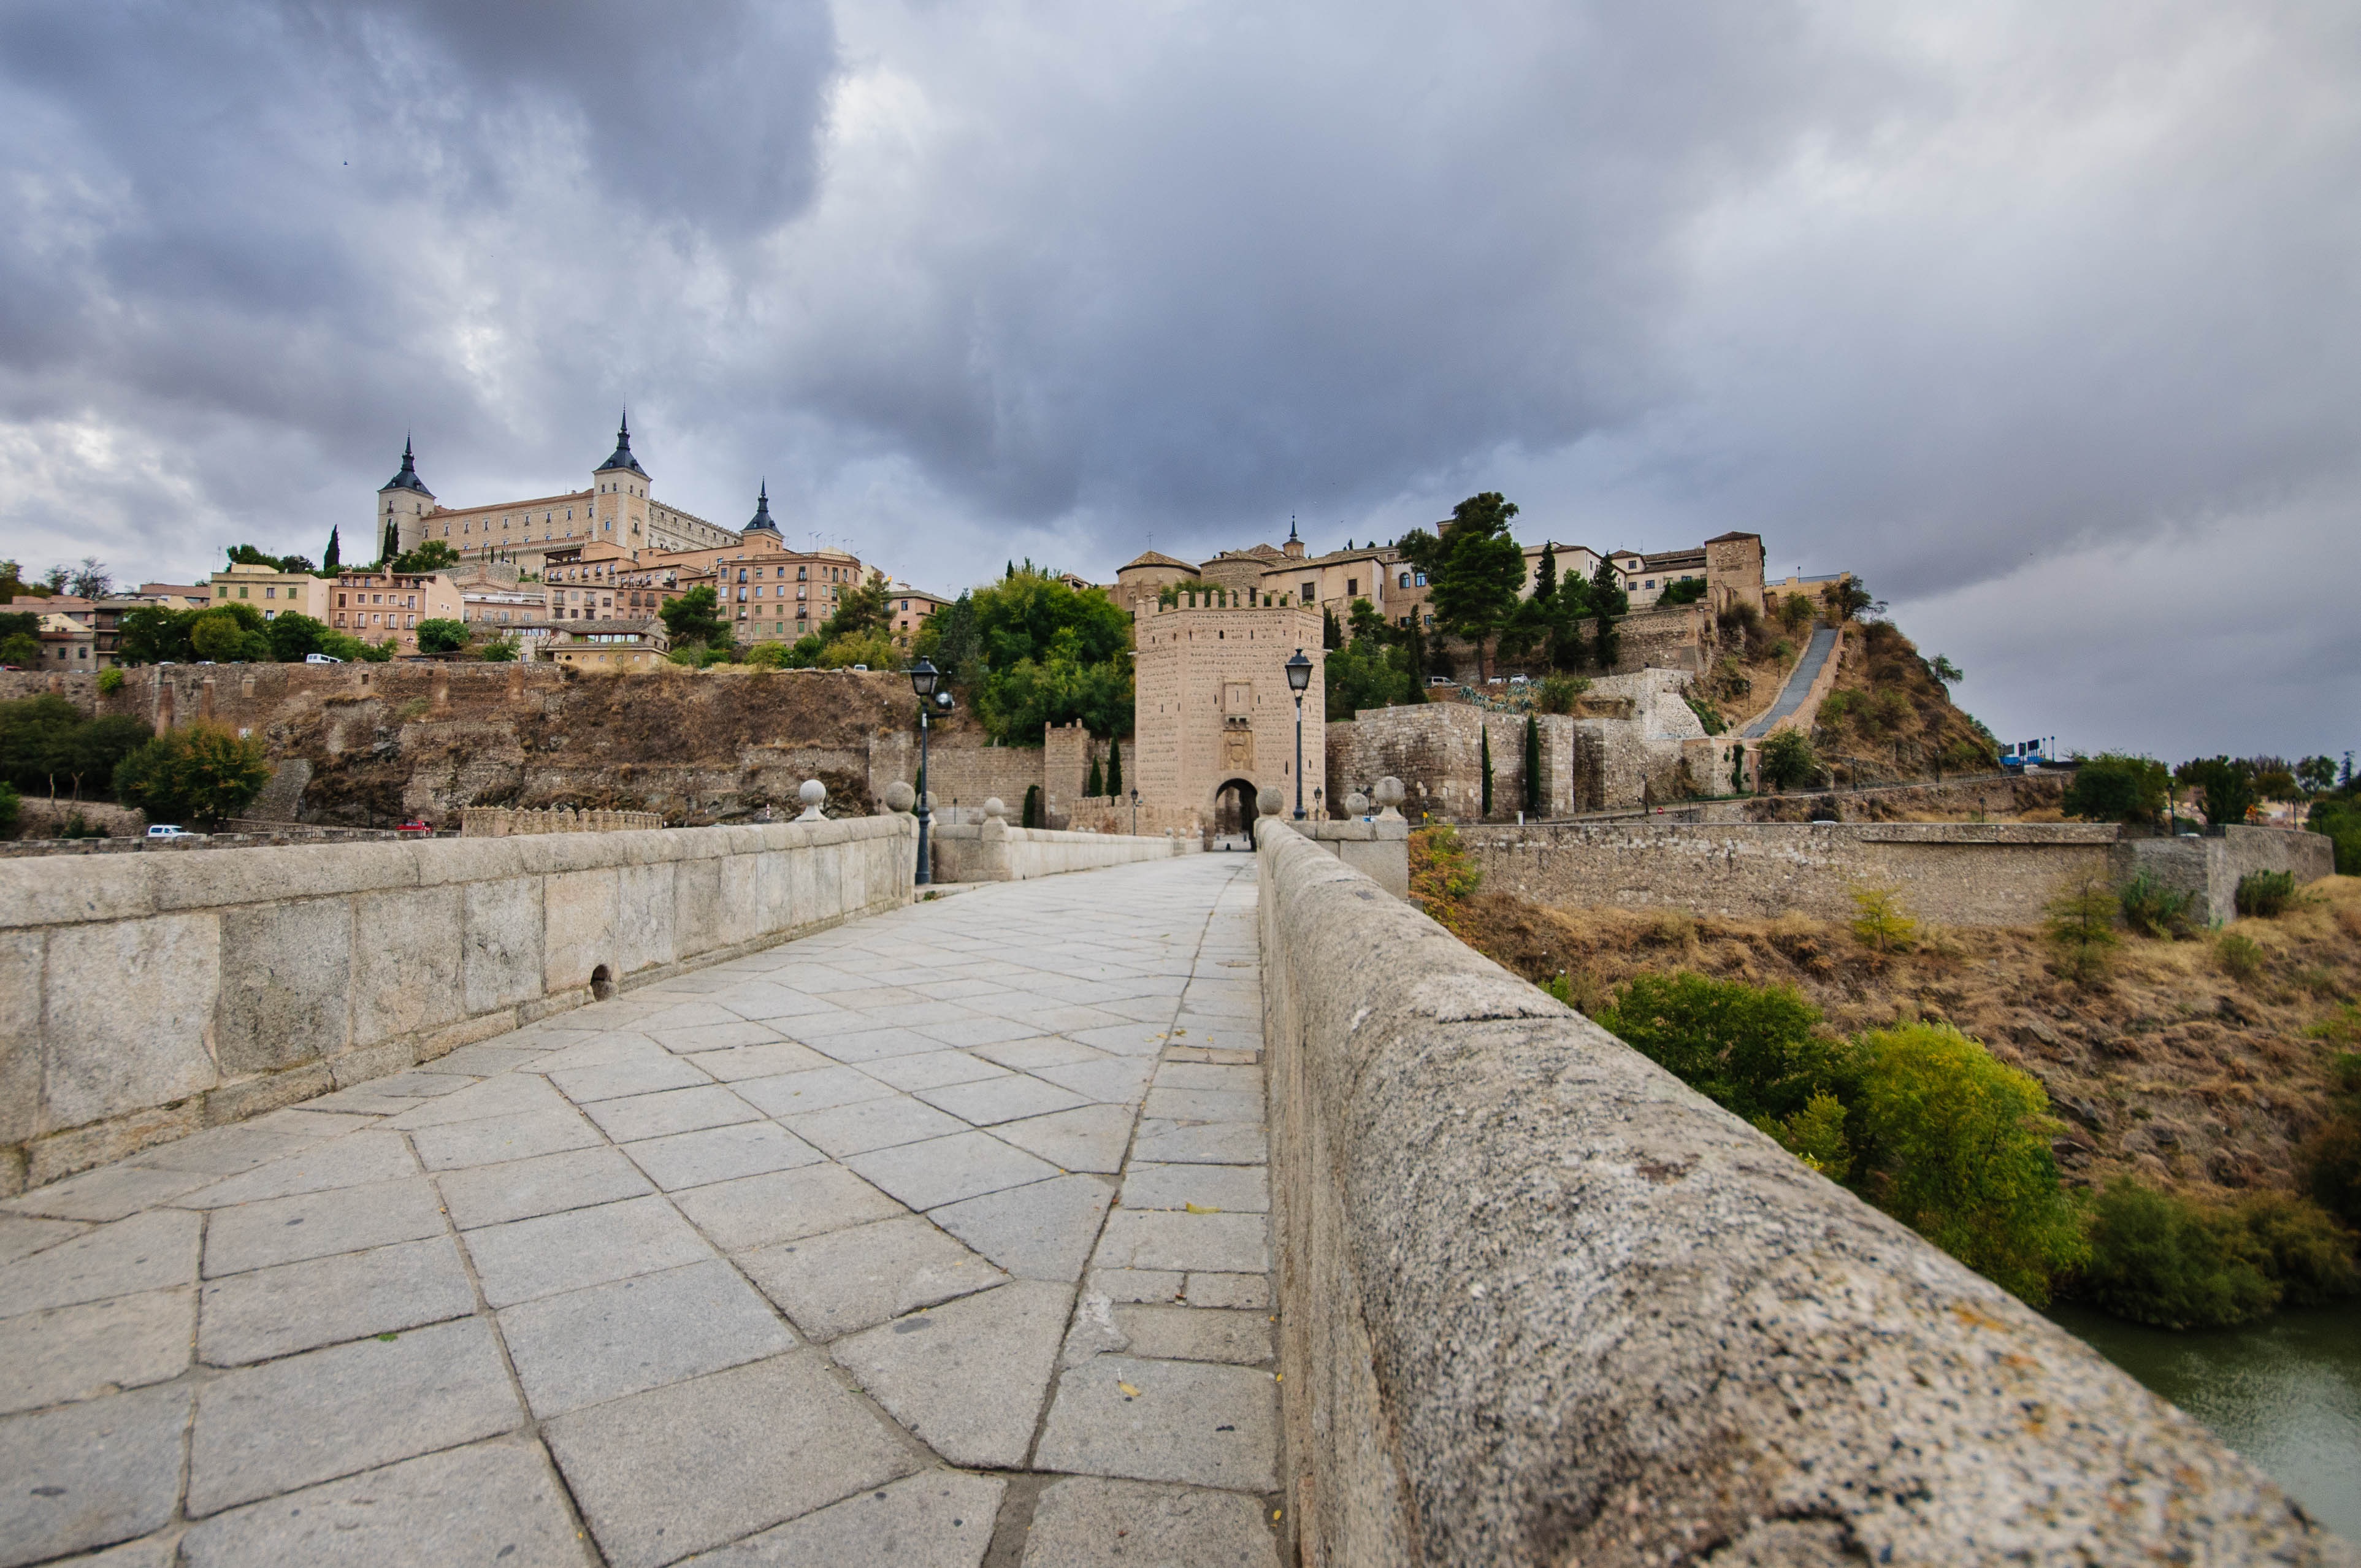
sea, architecture, town, chateau, city, wall, vacation, travel, village, castle, stone wall, fortification, terrain, ruins, monastery, estate, toledo, middle ages, archaeological site, ancient history, human settlement